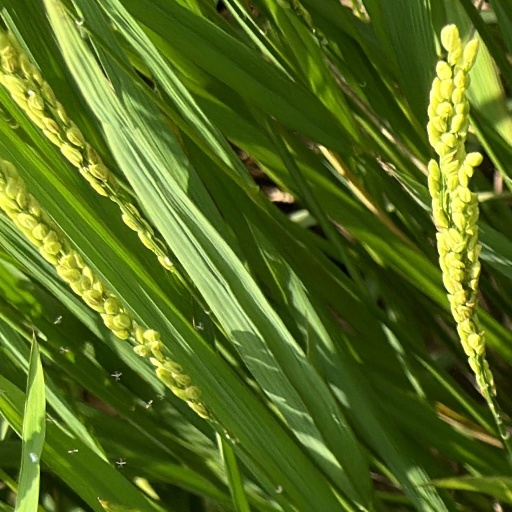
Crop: rice